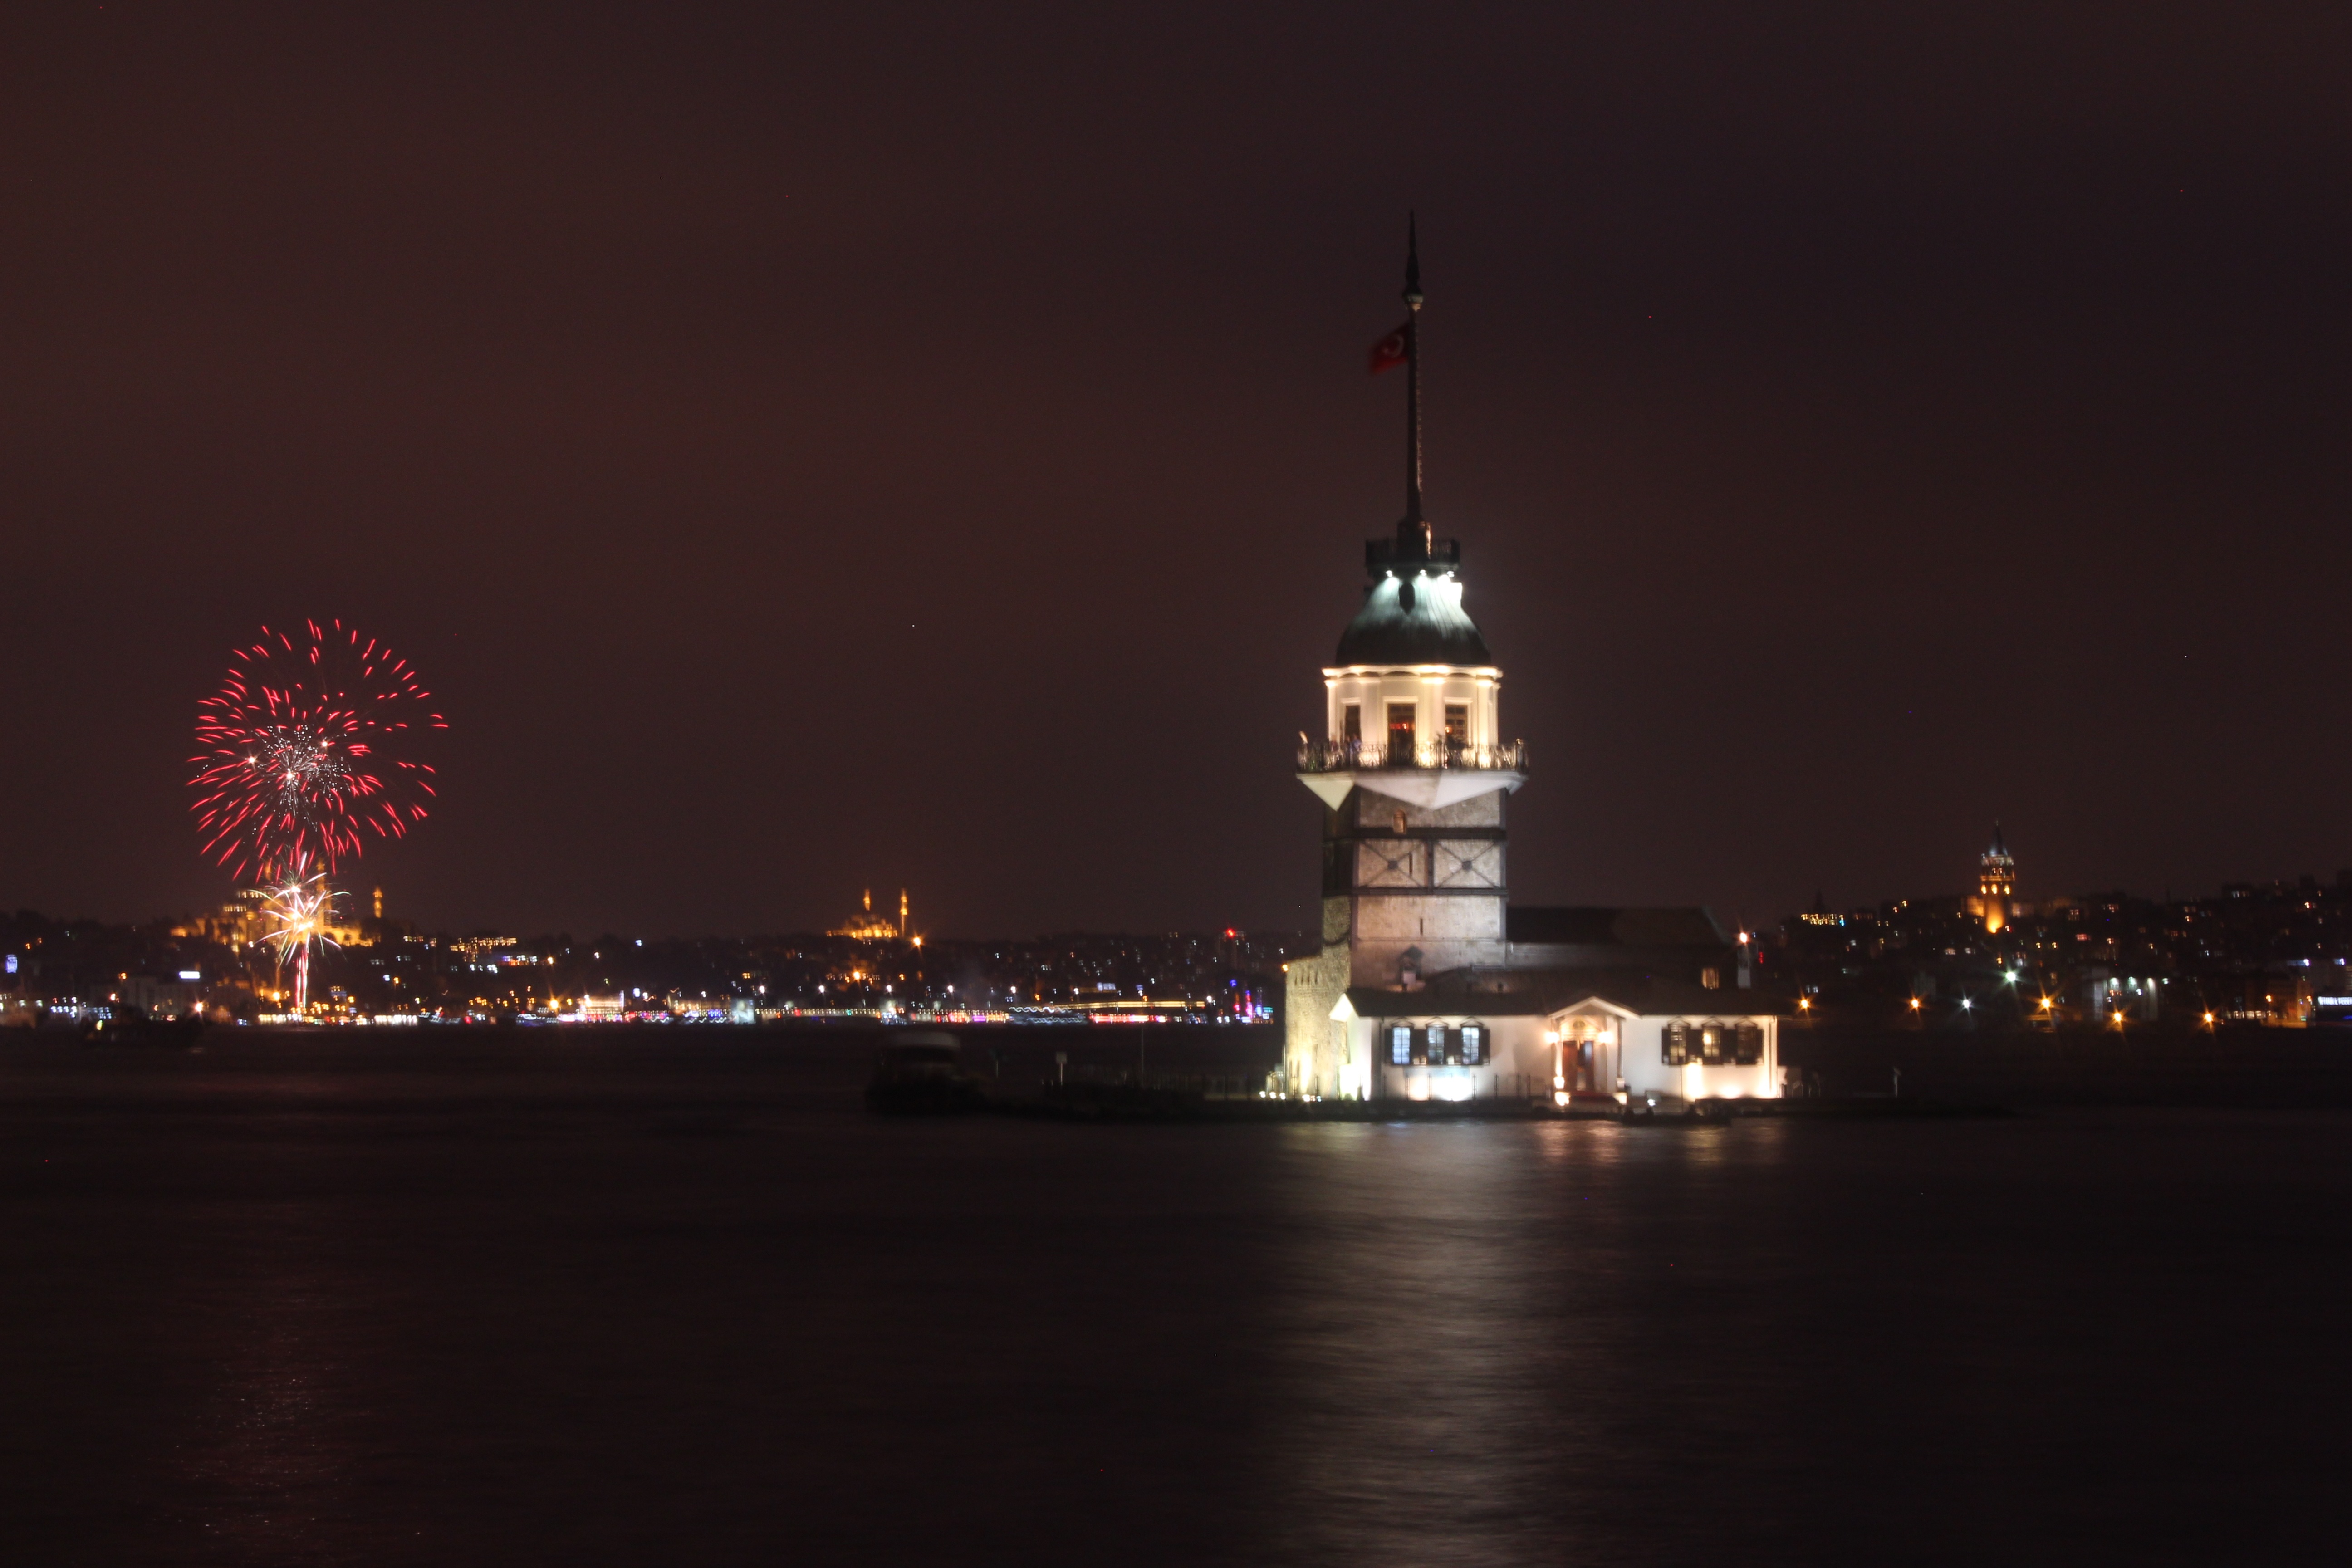
landscape, light, skyline, night, city, ship, cityscape, dusk, firework, evening, reflection, tower, landmark, blue, long exposure, bright, turkey, marine, istanbul, beautiful, throat, natural turkey, the composition, harem, sk dar, maiden's tower kiz kulesi, brooch is, posph is